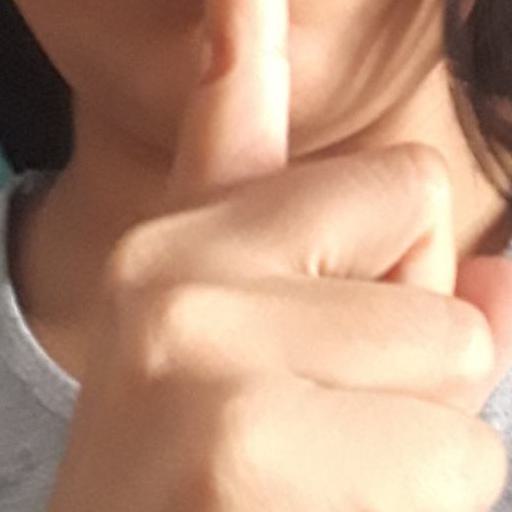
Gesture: mute